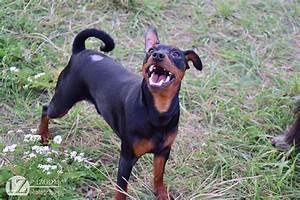
Label: cane